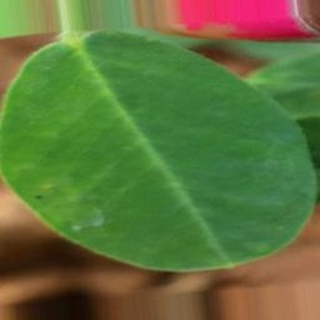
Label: healthy_groundnut